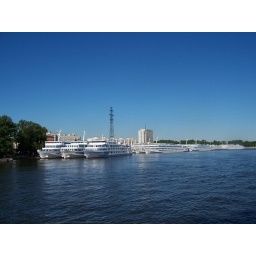
Our ship is in there somewhere. Often, we had to walk across 2 other ships to dis-embark for tours.